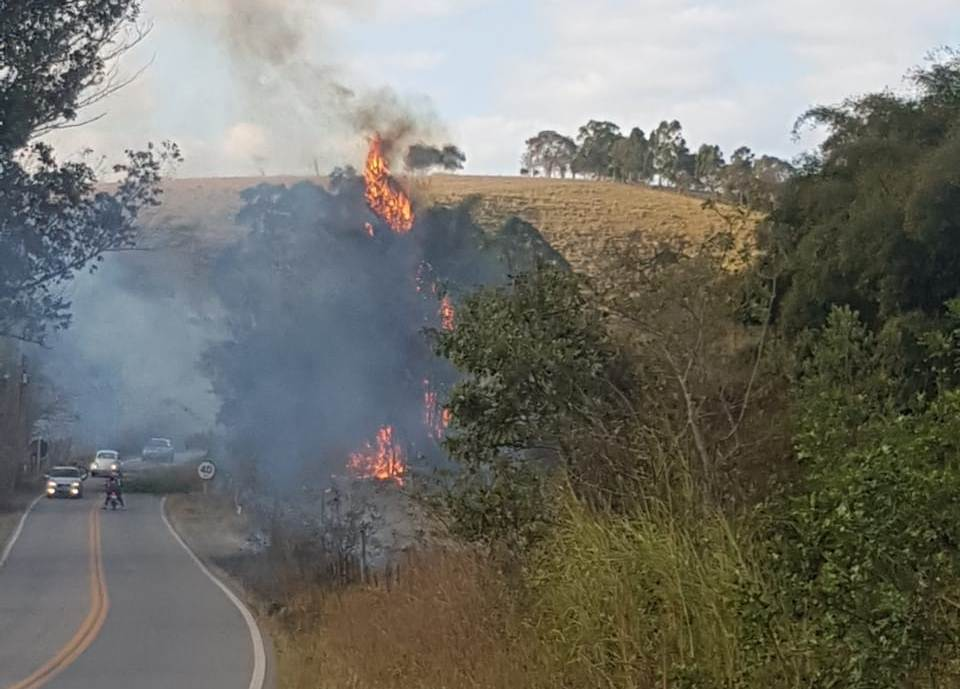
Fire: yes
Smoke: yes